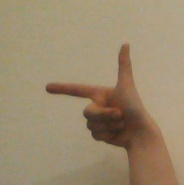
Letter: yaa